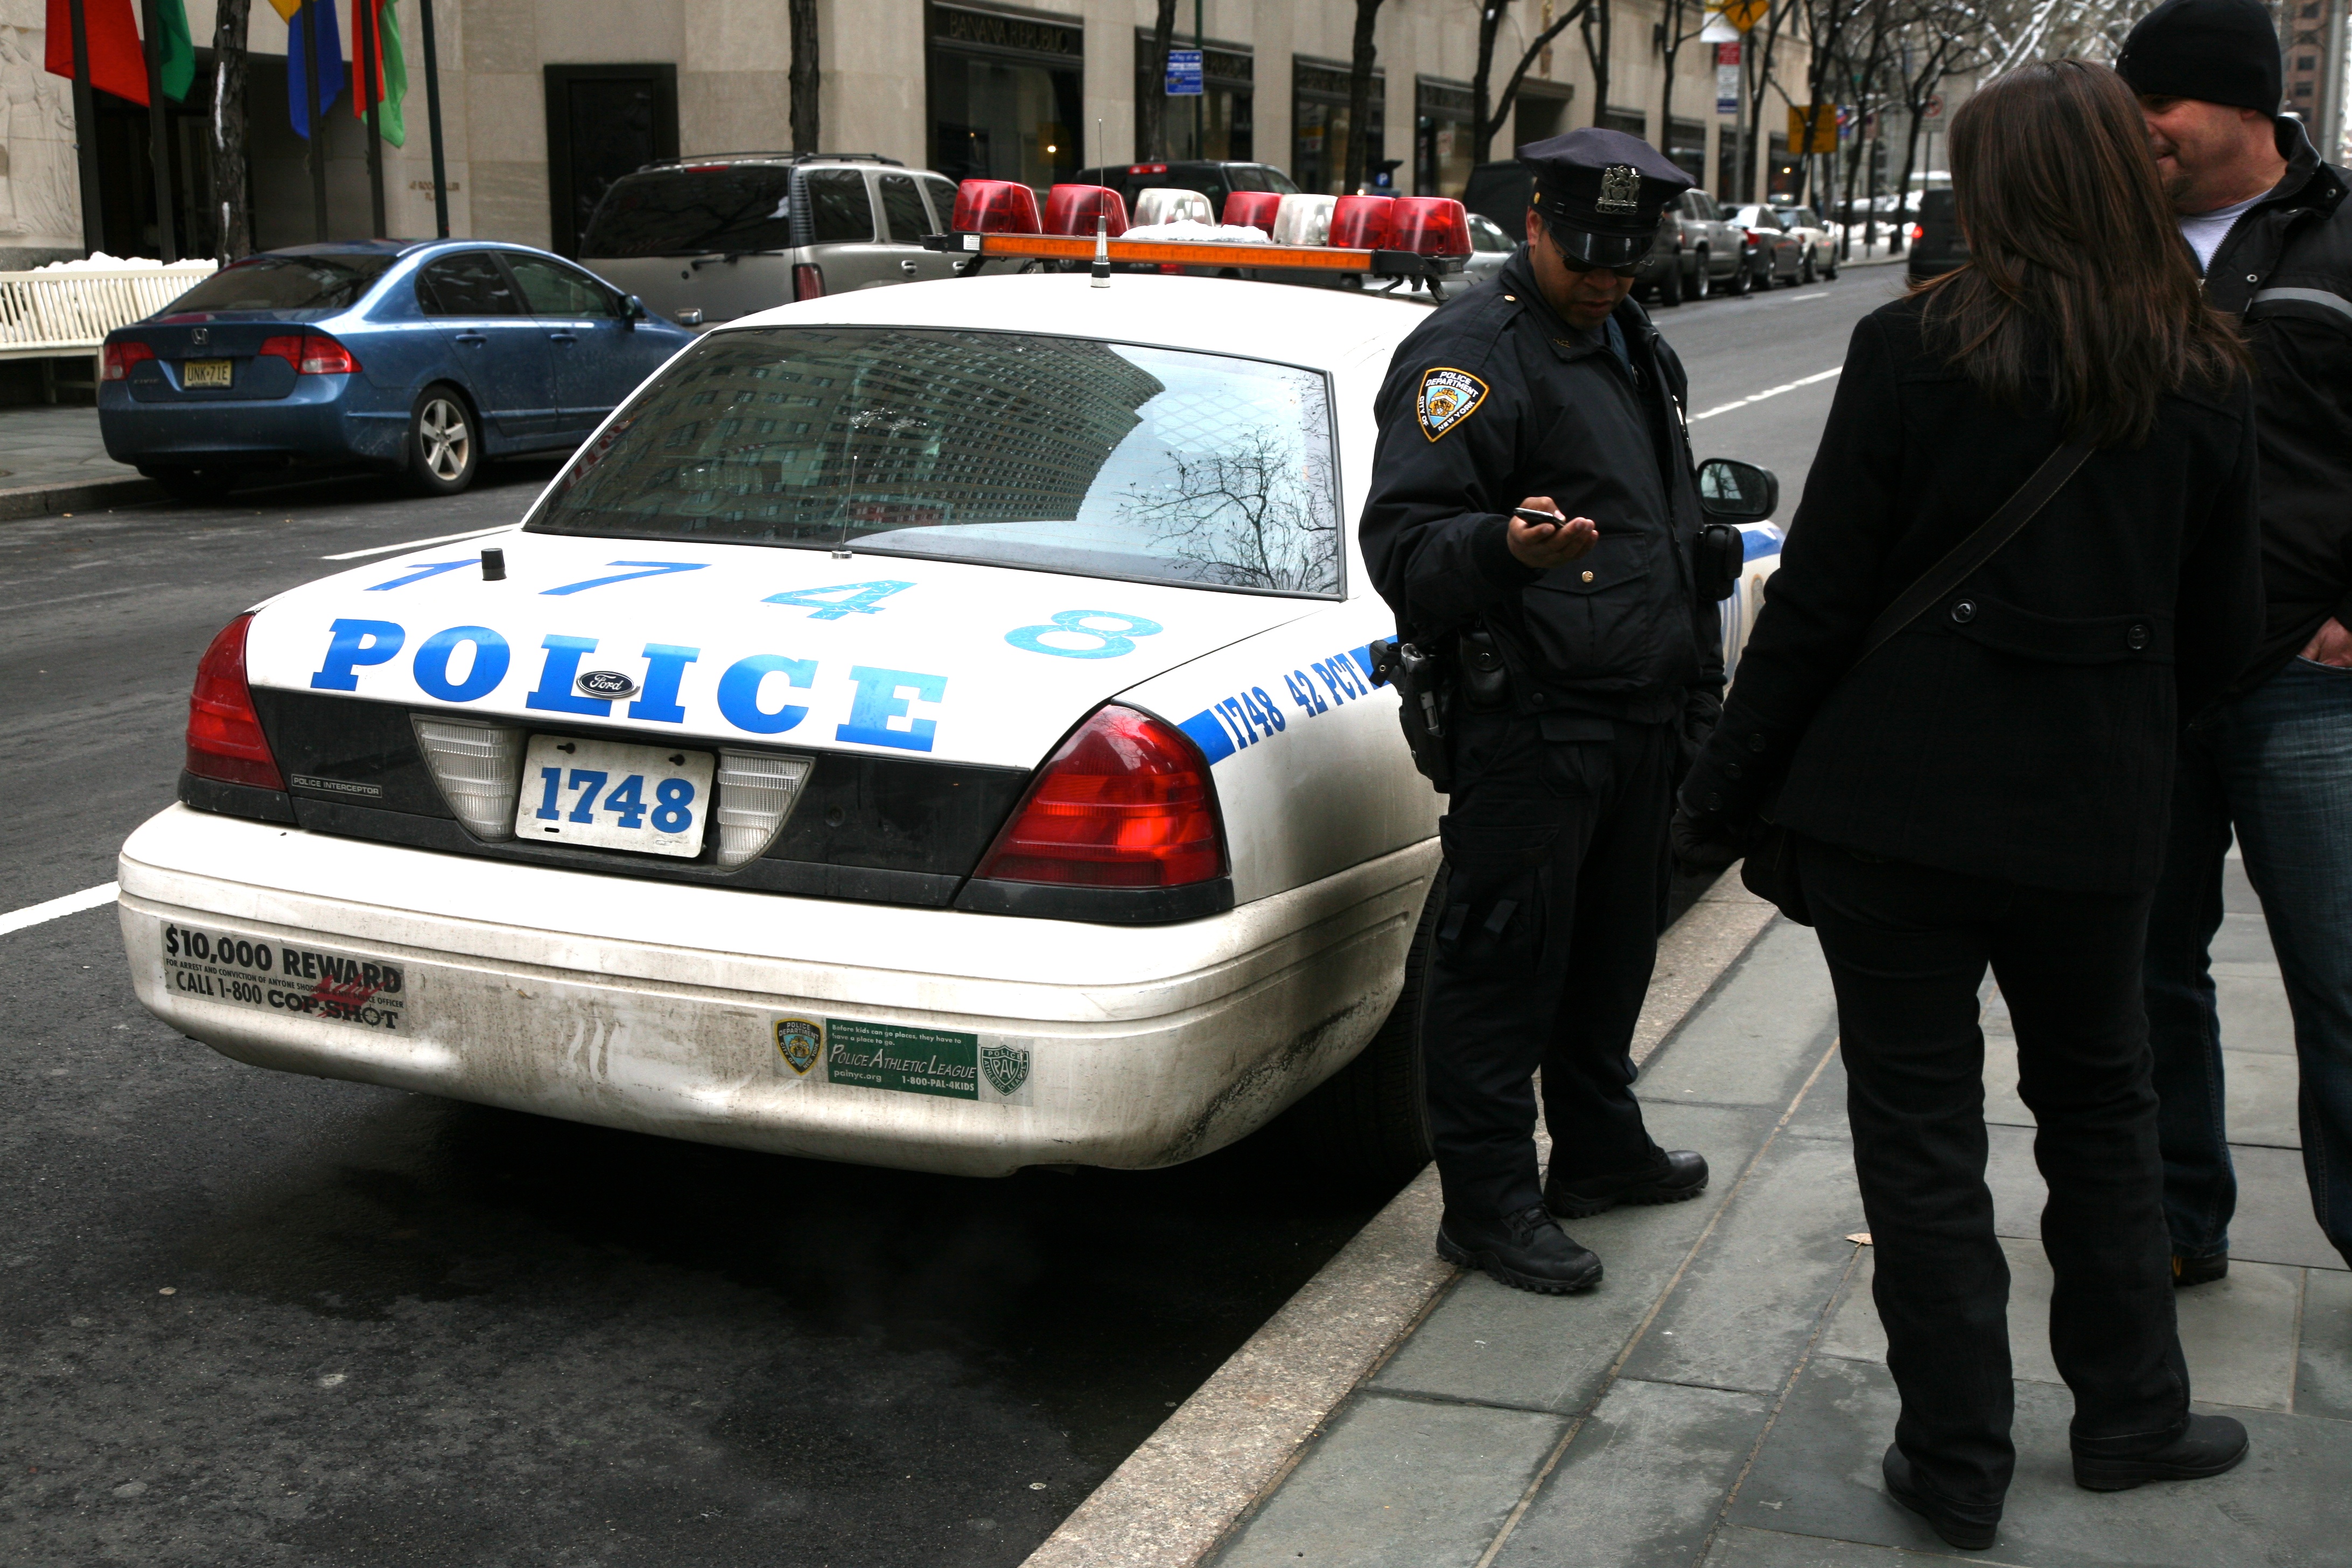
pedestrian, person, car, manhattan, taxi, vehicle, nyc, profession, newyork, newyorkcity, ny, police, midtown, nypd, official, midtownwest, policecar, law enforcement, police car, automobile make, luxury vehicle, ford crown victoria police interceptor